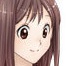
Portrait style: Anime Portrait